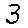
Label: 3